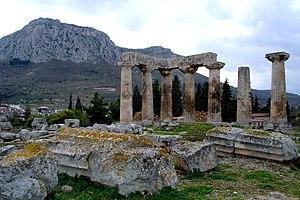
L'Acrocorinthe est la citadelle de l'antique Corinthe, devenue aujourd'hui la ville moderne de Corinthe. Le site, défendant l'isthme de Corinthe, fut occupé du VIᵉ siècle av. J.-C. au XIXᵉ siècle et possède de nombreux vestiges des différents occupants — Corinthiens, Romains, Byzantins, Francs, Vénitiens et Ottomans — qui s'y sont succédé.